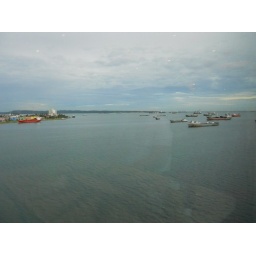
Panama Canal in the distance, on the left, awaiting ships on the right. I took this through a window while at breakfast.